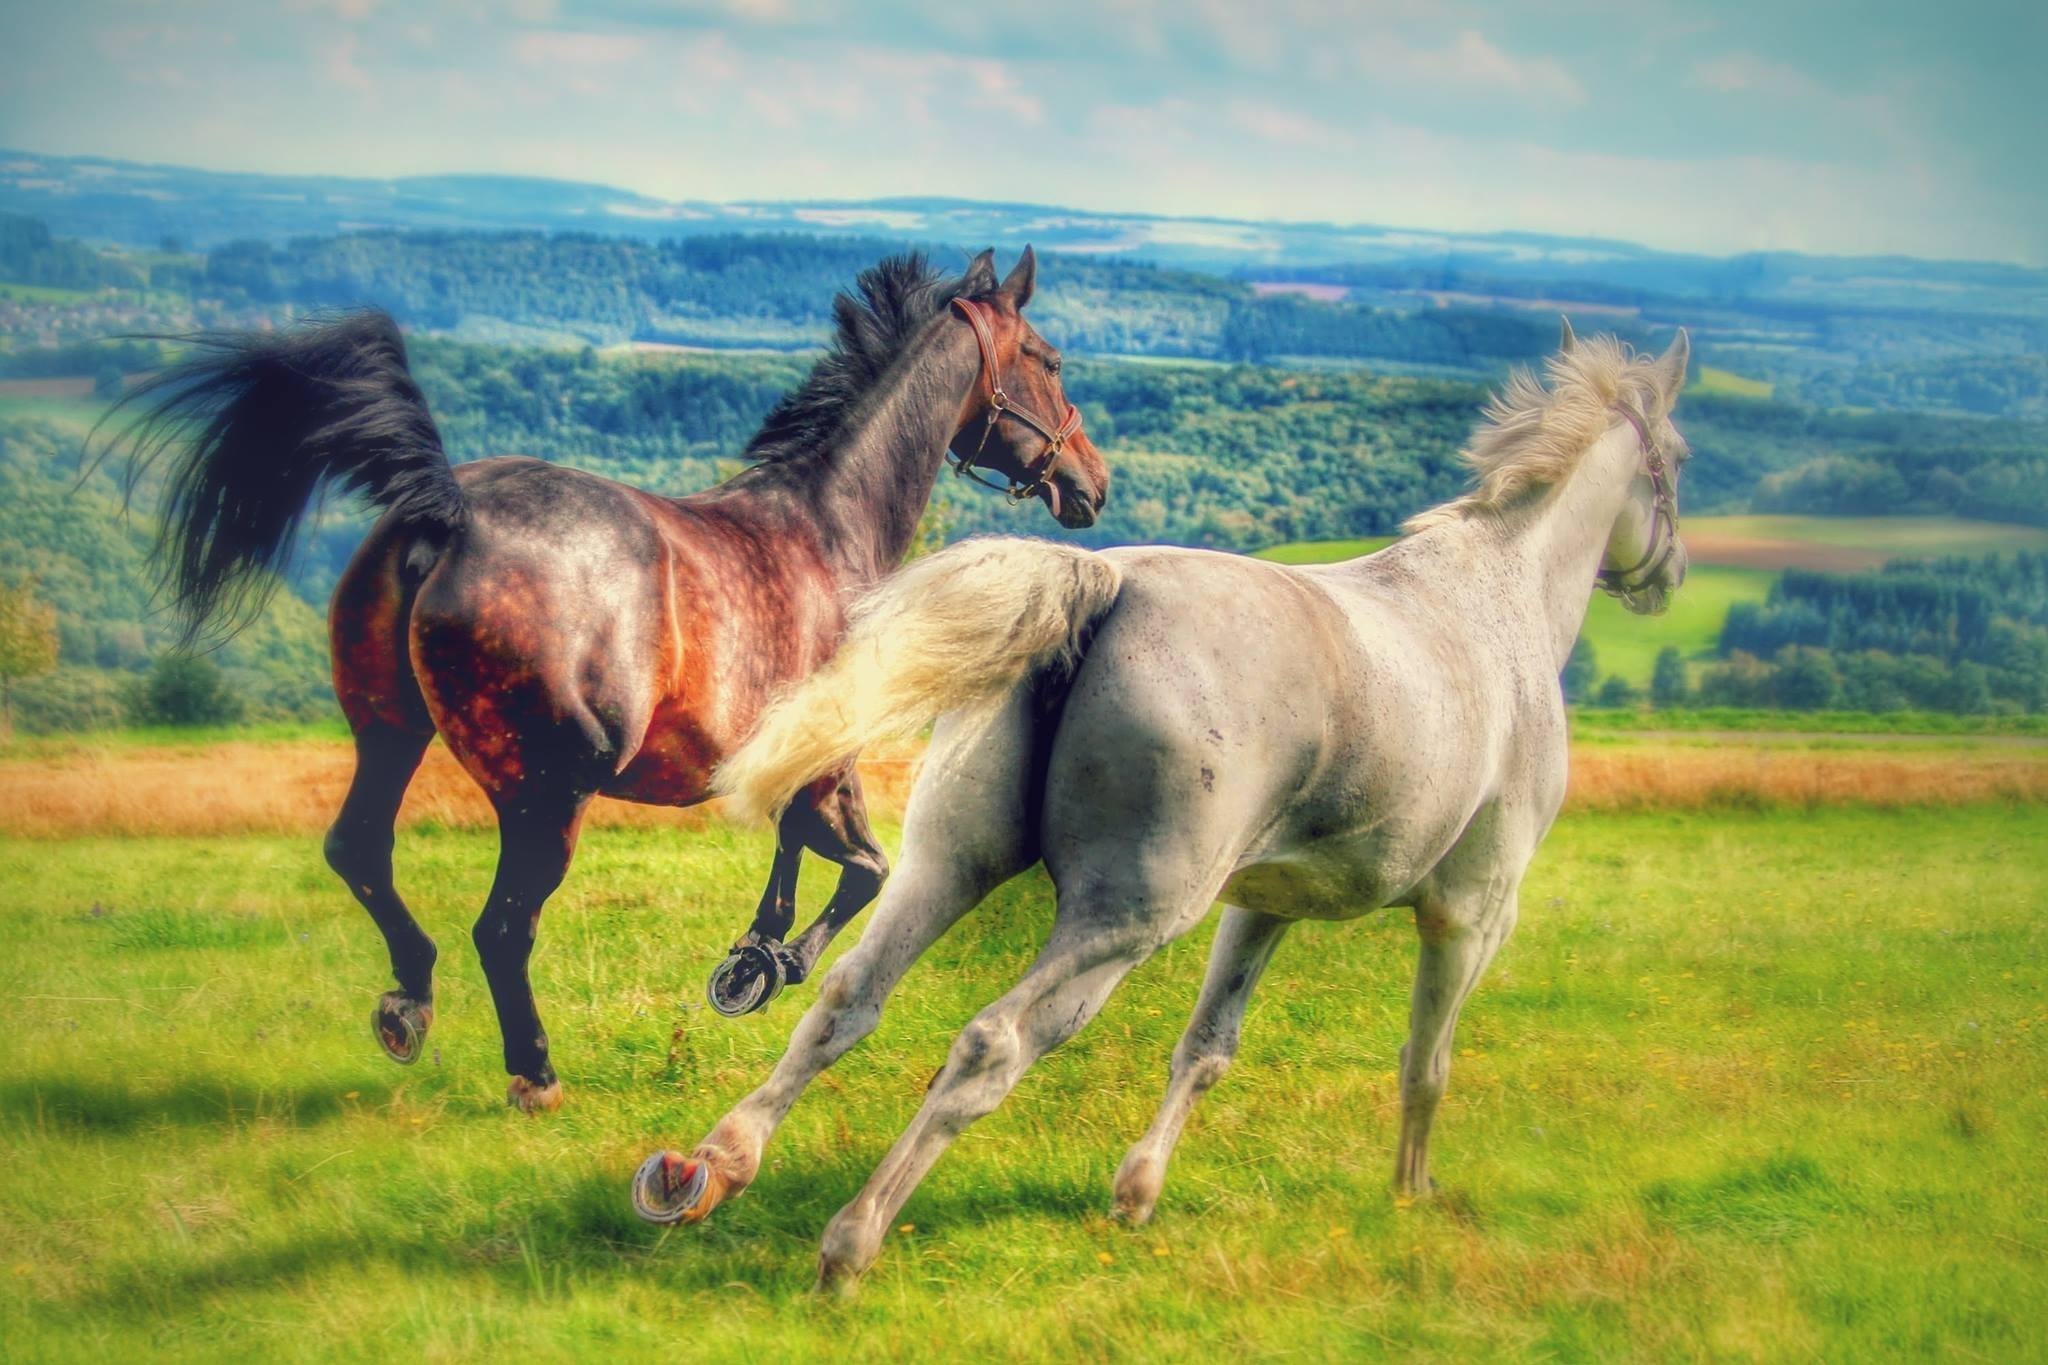
grass, meadow, prairie, herd, pasture, grazing, horse, mammal, stallion, mane, fauna, horses, grassland, vertebrate, mare, coupling, mold, foal, colt, steppe, brown mold, gallop, pack animal, horse like mammal, mustang horse